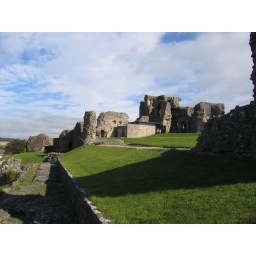
Denbigh Castle, Denbighshire. Terrace in front of ruined curtain wall with gatehouse in background.